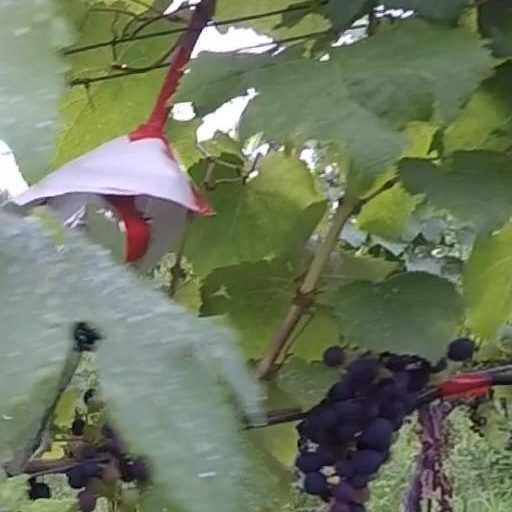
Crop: grape